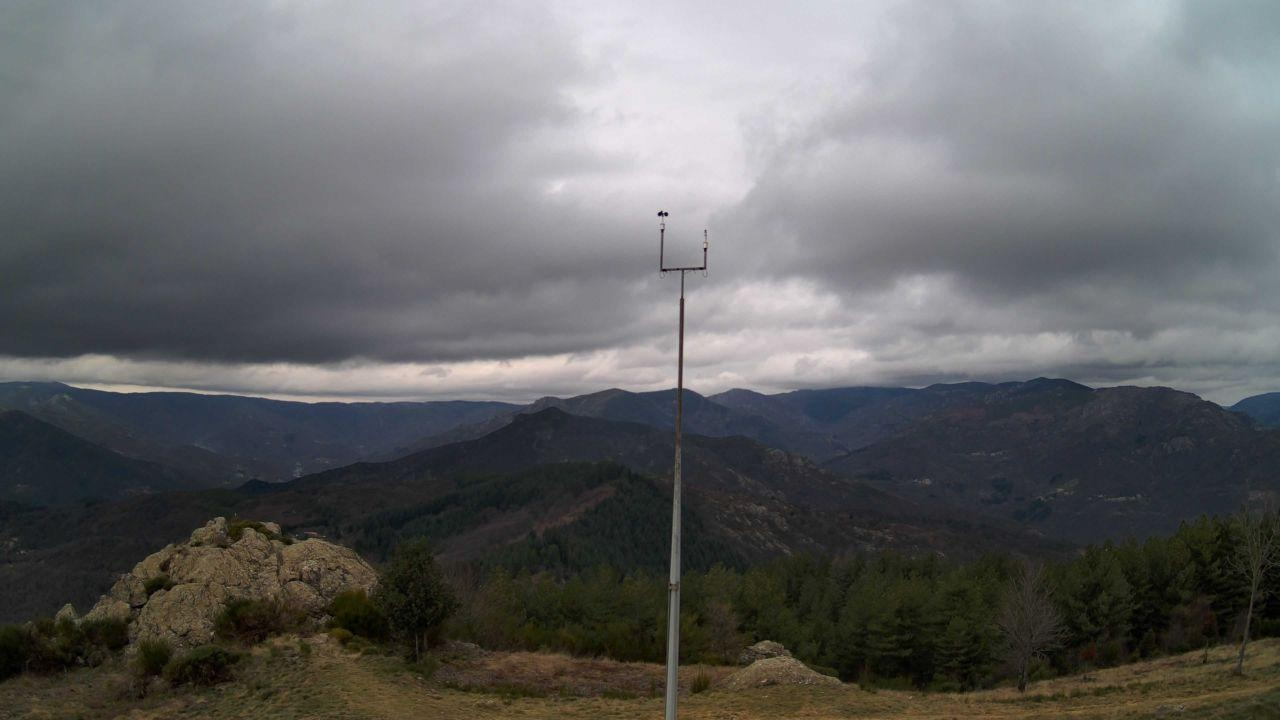
Fire: no
Smoke: no